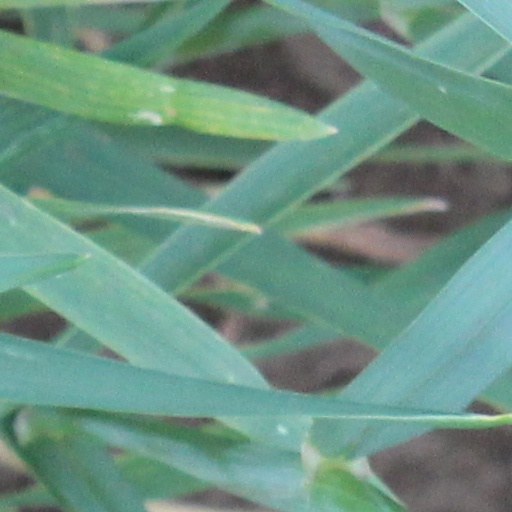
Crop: wheat